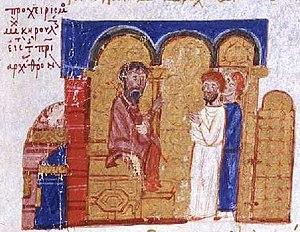
Michel Ier Cérulaire fut patriarche de Constantinople du 25 mars 1043 au 2 novembre 1058.
Isaac Iᵉʳ, né vers 1007 et mort en 1061, est un empereur byzantin qui régna du 8 juin 1057 au 25 décembre 1059 et fut le fondateur de la dynastie Comnène.
La séparation des Églises d'Orient et d'Occident, également appelée grand schisme d'Orient par les catholiques, schisme de Rome par les orthodoxes, et schisme de 1054 par les historiens, est l’éloignement progressif puis la rupture entre les Églises qui s’étaient, sous l'impulsion du Basileus Justinien, constituées en « Pentarchie » dans l’Empire romain d'Orient et ses États successeurs.
Le mishellénisme est une détestation, un mépris de la Grèce, des Grecs et de la culture grecque.
L’Empire byzantin ou Empire romain d'Orient désigne l'État apparu vers le IVᵉ siècle dans la partie orientale de l'Empire romain, au moment où celui-ci se divise progressivement en deux.